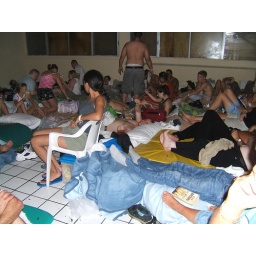
After the roof blew off of the gymnasium, we were evacuated to double up in this classroom